Copa Rio (international tournament)

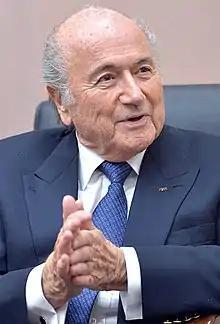
Former FIFA president Sepp Blatter has stated to the Brazilian press that, during his tenure in office, FIFA effectively awarded recognition to the 1951 Copa Rio as a legitimate Club World Cup, and therefore to Palmeiras as Club World Champions, a statement that has been disputed by his successor Gianni Infantino

The status of the competition as a "club world cup" is heatedly debated in Brazil, as both the 1951 winning club Palmeiras and the 1952 winning club Fluminense regard themselves as the first ever club football world champions. A number of requests for official FIFA recognition, or acknowledgment (thenceforth the expressions "recognition"/"recognise" will be used in this text), of Copa Rio as an officially recognized "club world champions-crowning" tournament have been made to FIFA, primarily by 1951 Copa Rio winners Palmeiras and the Brazilian FA (nowadays named CBF- "Confederação Brasileira de Futebol"). Since 2007, the issue has turned into a matter of controversy: on the one hand, Copa Rio was unquestionably created in order to determine the "club world champions" and Palmeiras was celebrated in this manner in Brazil in 1951 (as proved by the 1951 Brazilian newspapers); on the other hand, the competition fell short of the aim of representing the best of European and South American football, as can be seen through the list of clubs that were invited and declined to participate.